Frederic Palen Schoonmaker

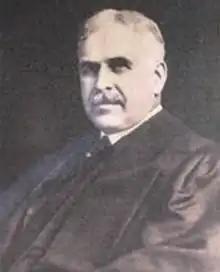

Frederic Palen Schoonmaker (March 11, 1870 – September 5, 1945) was a United States district judge of the United States District Court for the Western District of Pennsylvania.